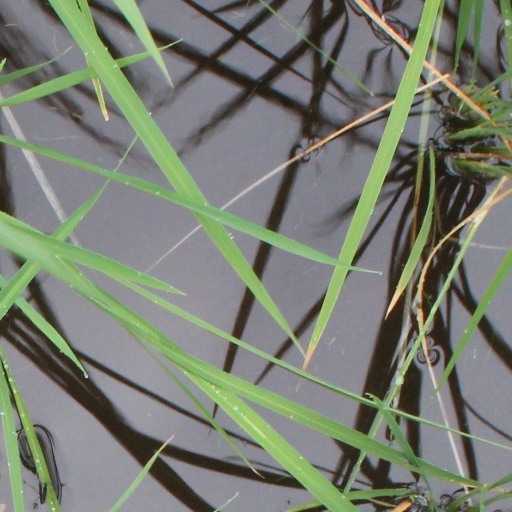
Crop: rice